Michael Bletsas

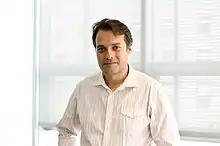

Michail Bletsas (born March 19, 1967) is a Greek research scientist and the Director of Computing at the MIT Media Lab.